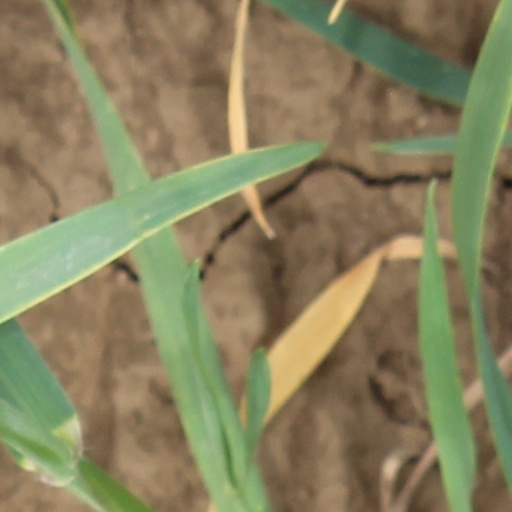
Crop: wheat